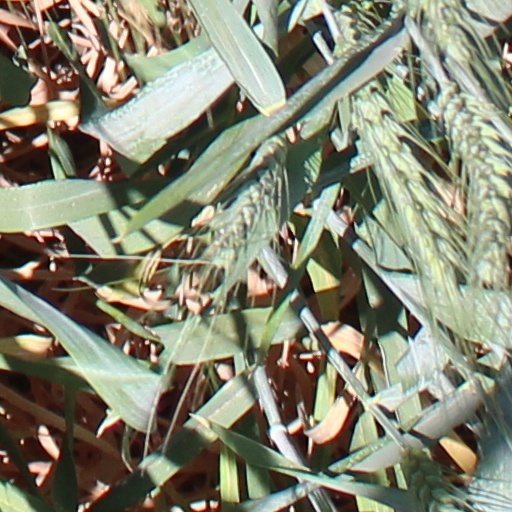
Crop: wheat